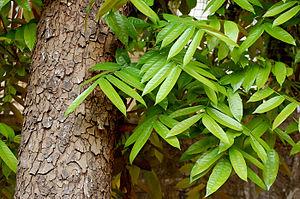
Swietenia macrophylla, aussi appelé acajou du Honduras ou acajou du Brésil, ou encore mahogany grandes feuilles, est une des espèces d'arbre de la famille des Meliaceae.